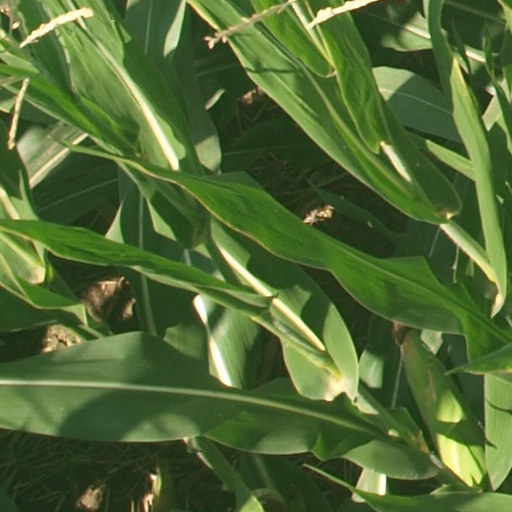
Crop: maize; corn